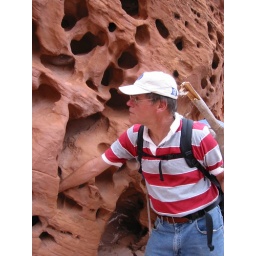
mysterious holes in the canyon wall